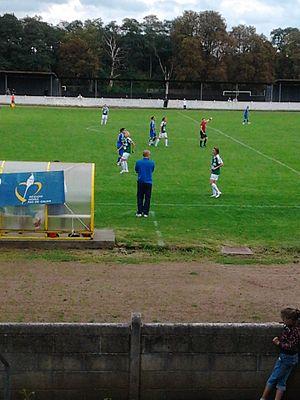
Photo de Yannick Ansart (en bleu
La saison 2011-2012 du Football Club Féminin Hénin-Beaumont, qui débute le 4 septembre 2011 et qui se termine le 3 juin 2012 est la quarantième saison du club depuis sa fondation le 12 mai 1972. C'est aussi la première saison du FCF sans Philippe Piette, ayant quitté le club après la saison 2010-2011 d'un commun accord avec les dirigeants du club, laissant la place à Yannick Ansart, ancien international français de équipe de France de Futsal et entraîneur du Futsal Club Béthunois ayant un passé de joueur de football, notamment avec la réserve du Racing Club de Lens qu'il a côtoyé pendant six saisons. Le FCF reprend l'entraînement le 1ᵉʳ août 2011.